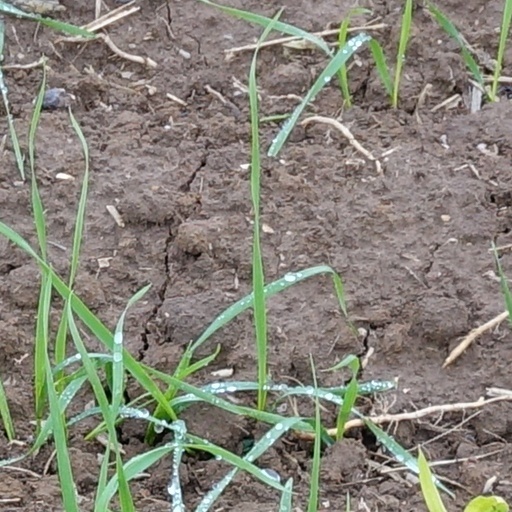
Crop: wheat